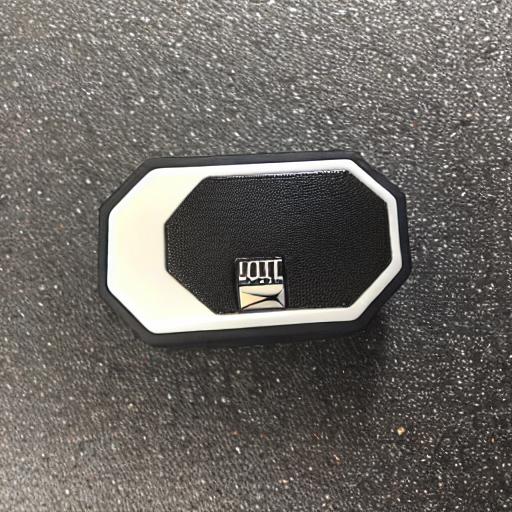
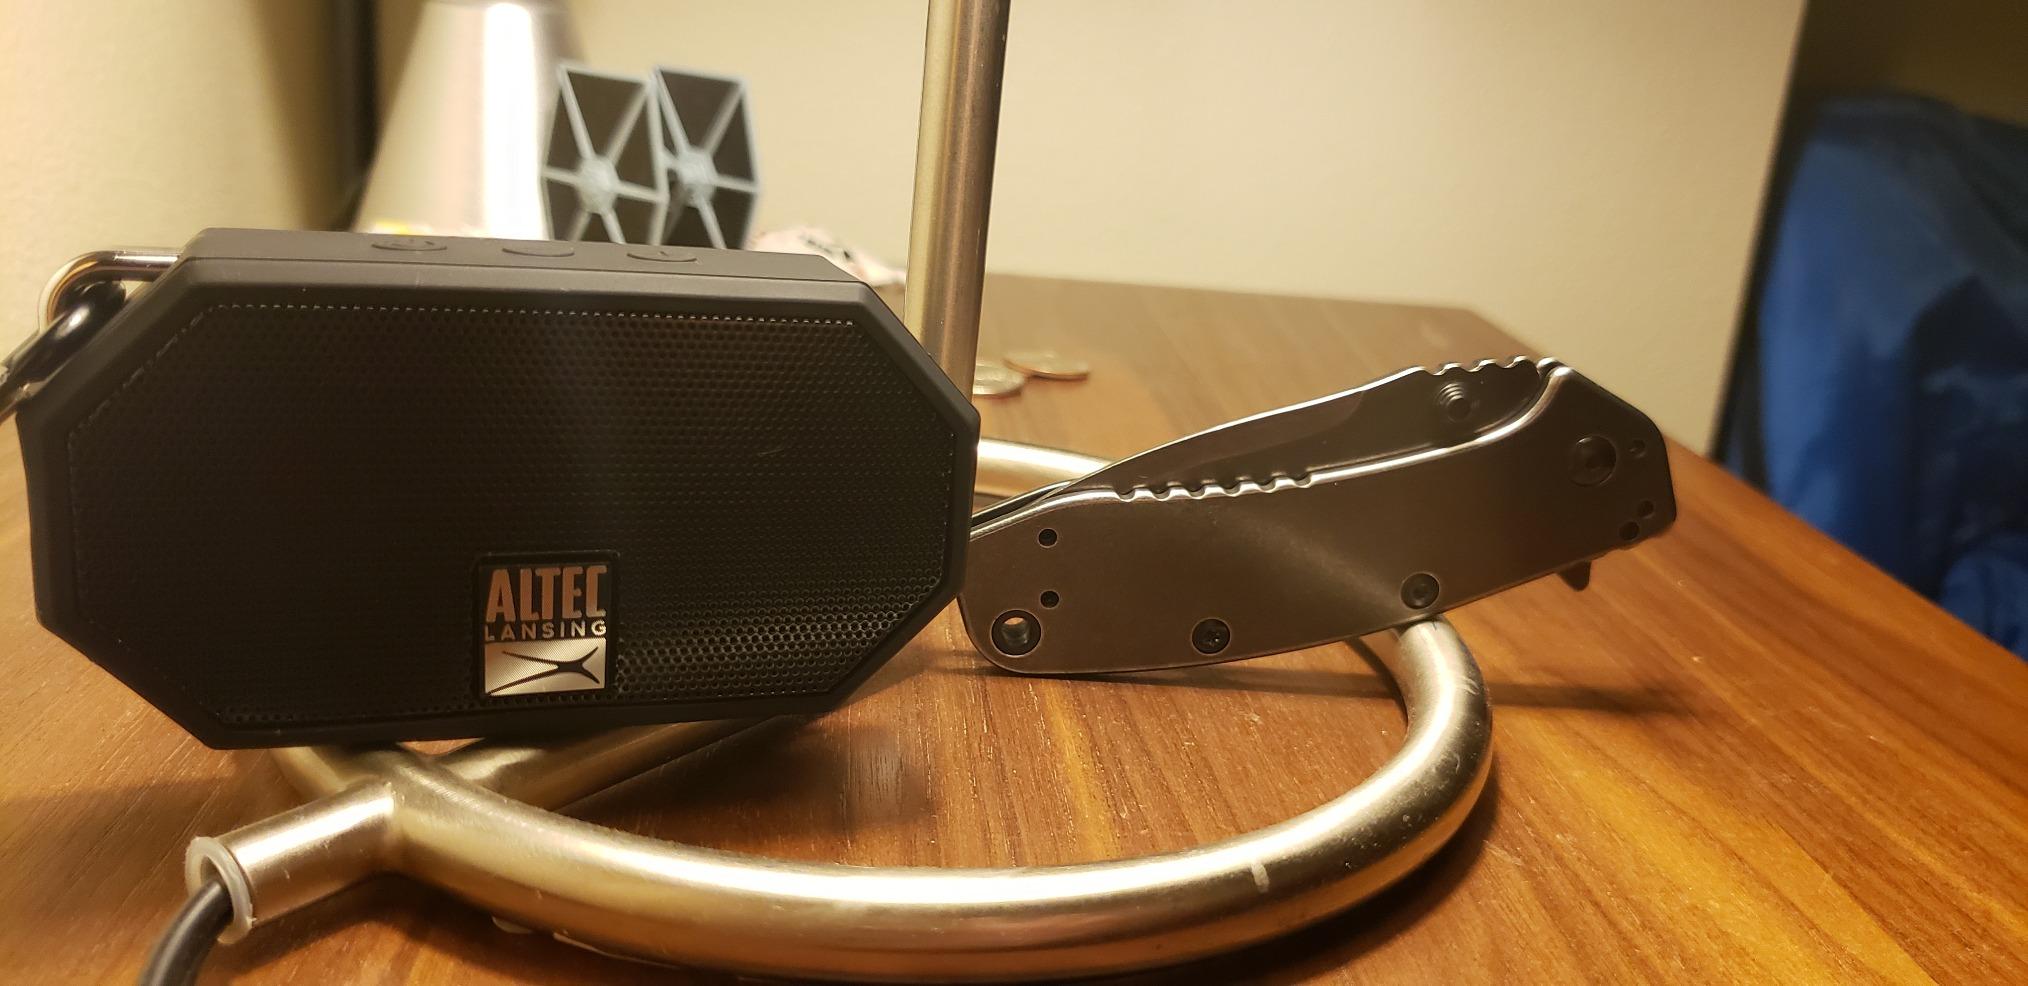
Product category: speaker
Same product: no